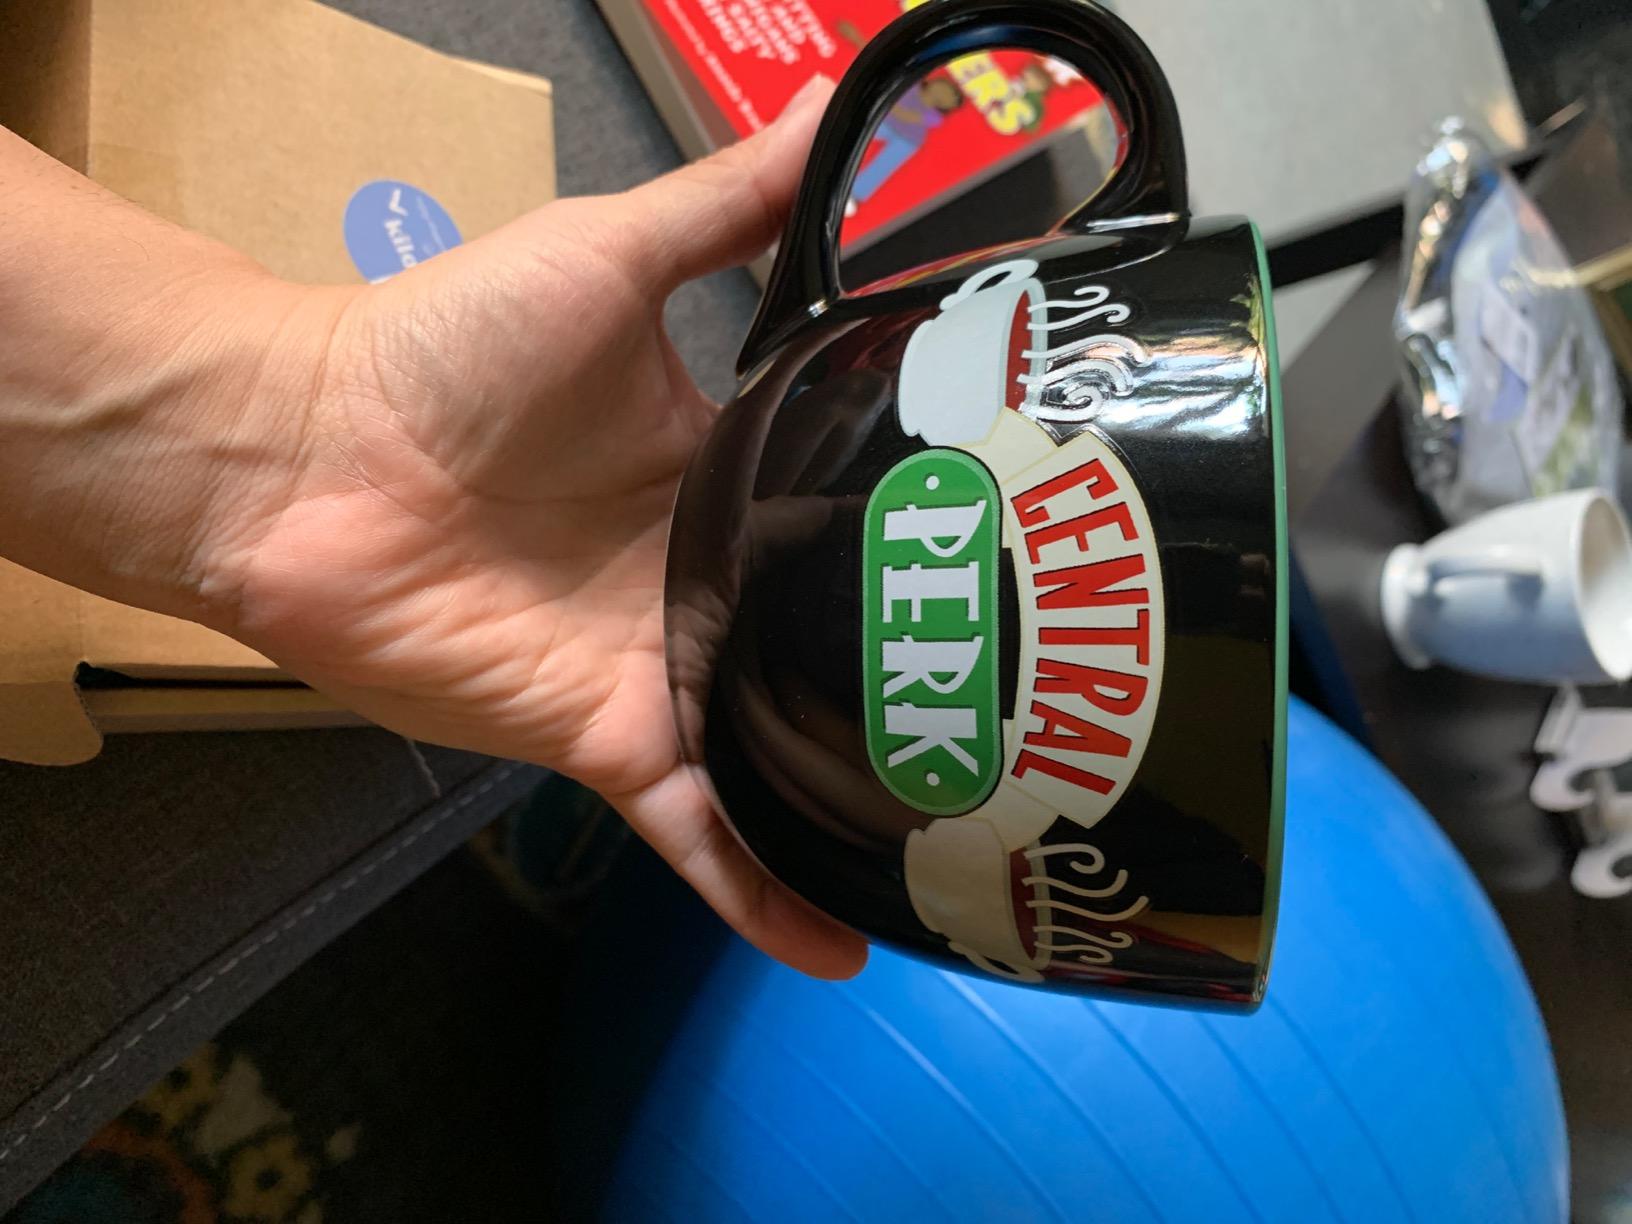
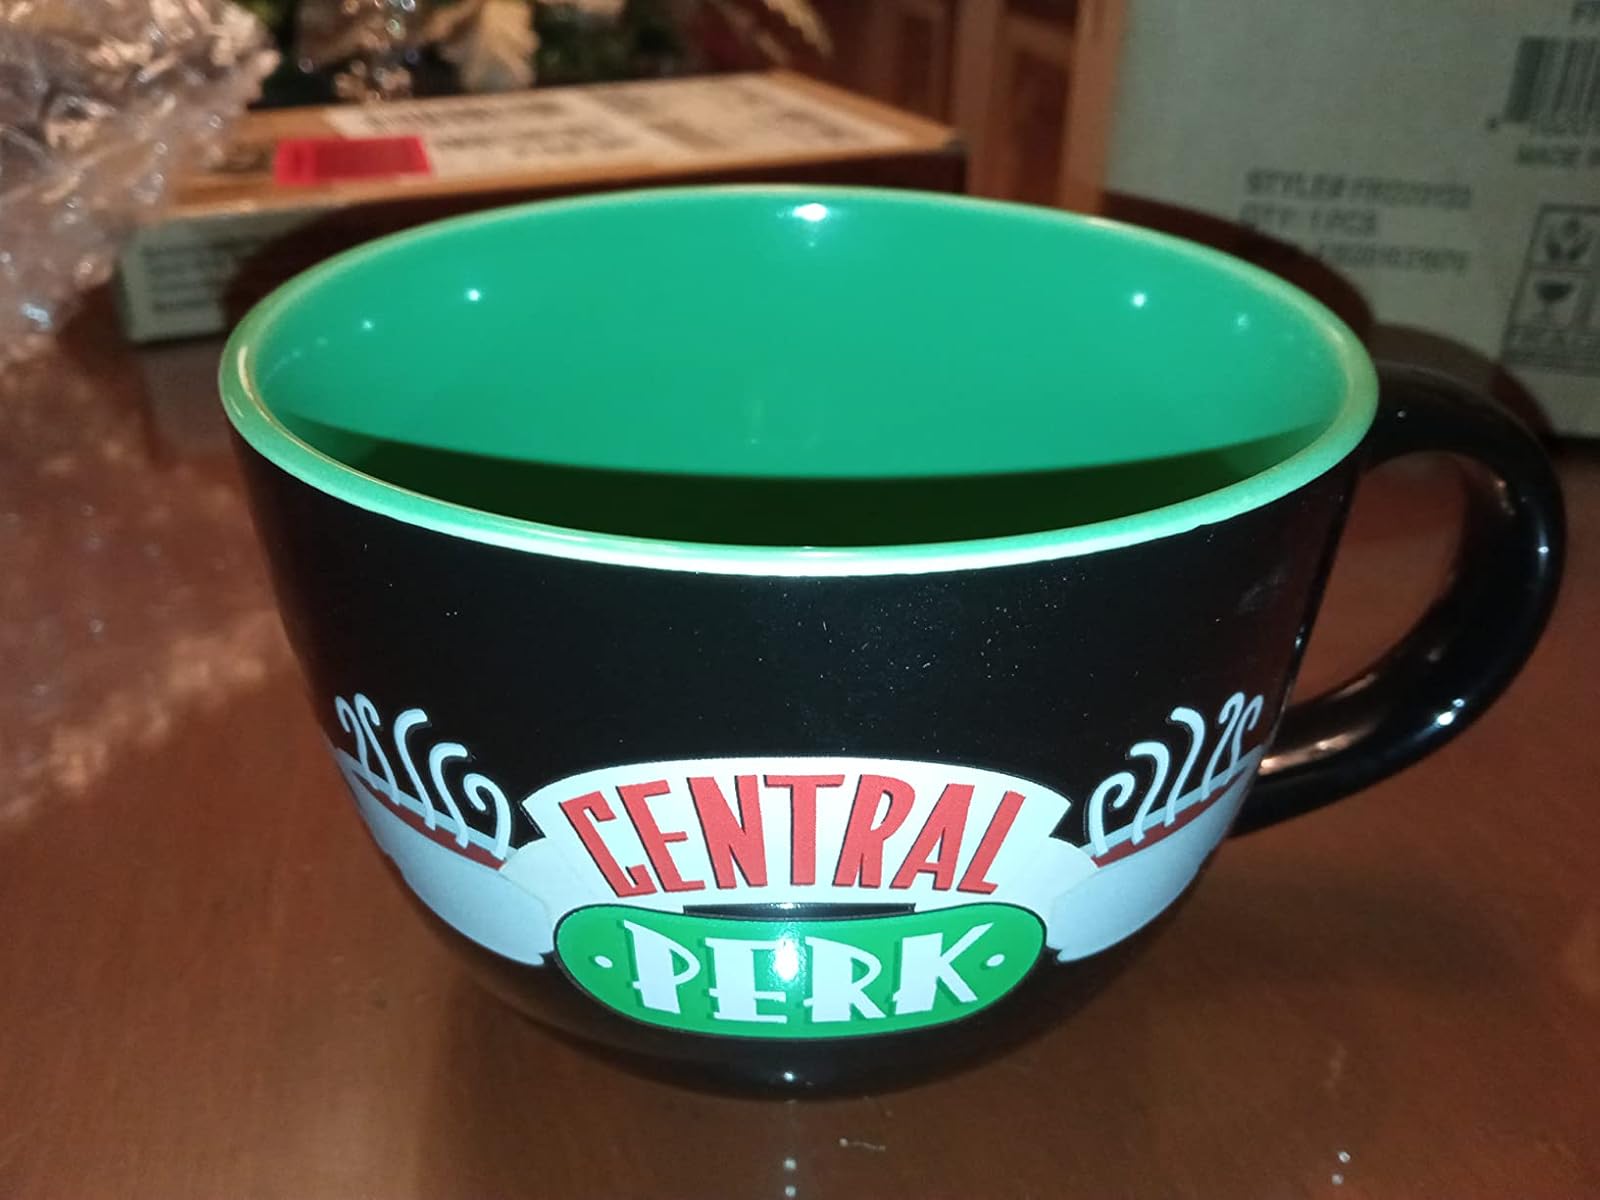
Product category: items_mug
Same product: yes